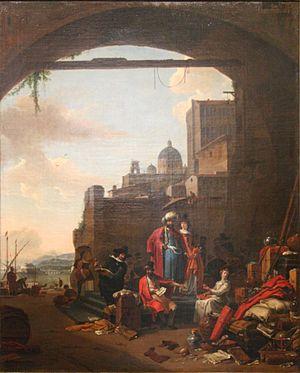
Ces messieurs de Saint-Malo est le premier volume d'une saga historique, La Saga des Carbec. Écrit par Bernard Simiot, ce roman historique a été publié en 1983. Il a reçu le prix du Cercle de la mer et le prix Breizh en 1983, ainsi qu'un prix d'Académie en 1984. Il a connu un grand succès dès sa parution, avec 200 000 exemplaires vendus, et il a été réédité plusieurs fois depuis.